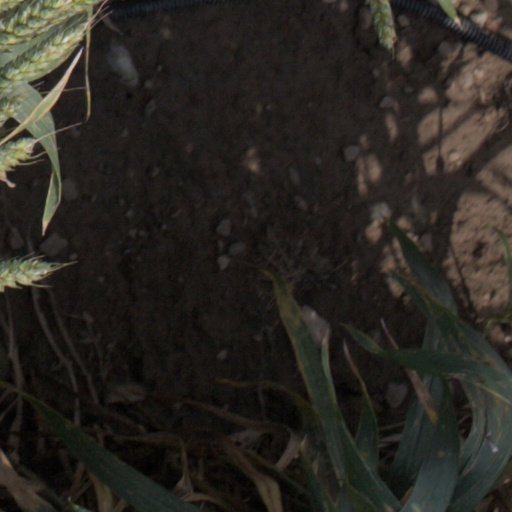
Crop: wheat